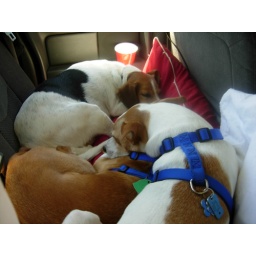
Dogs in the car on the way home